Von der Tann (gunboat)

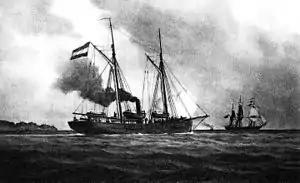
"Von der Tann" 1849. Painting by Lüder Arenhold, 1891

Initially called Gunboat No. 1, "Von der Tann" was the most modern of these ships. Her steam engine, built by August Howaldt at Schweffel und Howaldt's works in Kiel, gave her and a top speed (under steam) of six knots. She carried the rigging of a three-mast schooner, with a very tall funnel behind the main mast. Her armament comprised two 64-pounder guns mounted on swivels fore and aft plus four three-pounder howitzers.